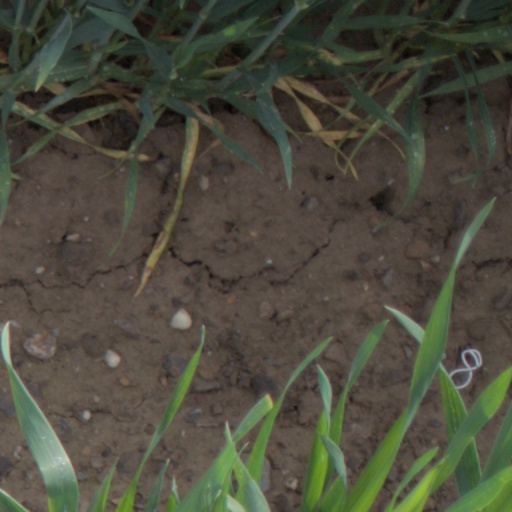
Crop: wheat